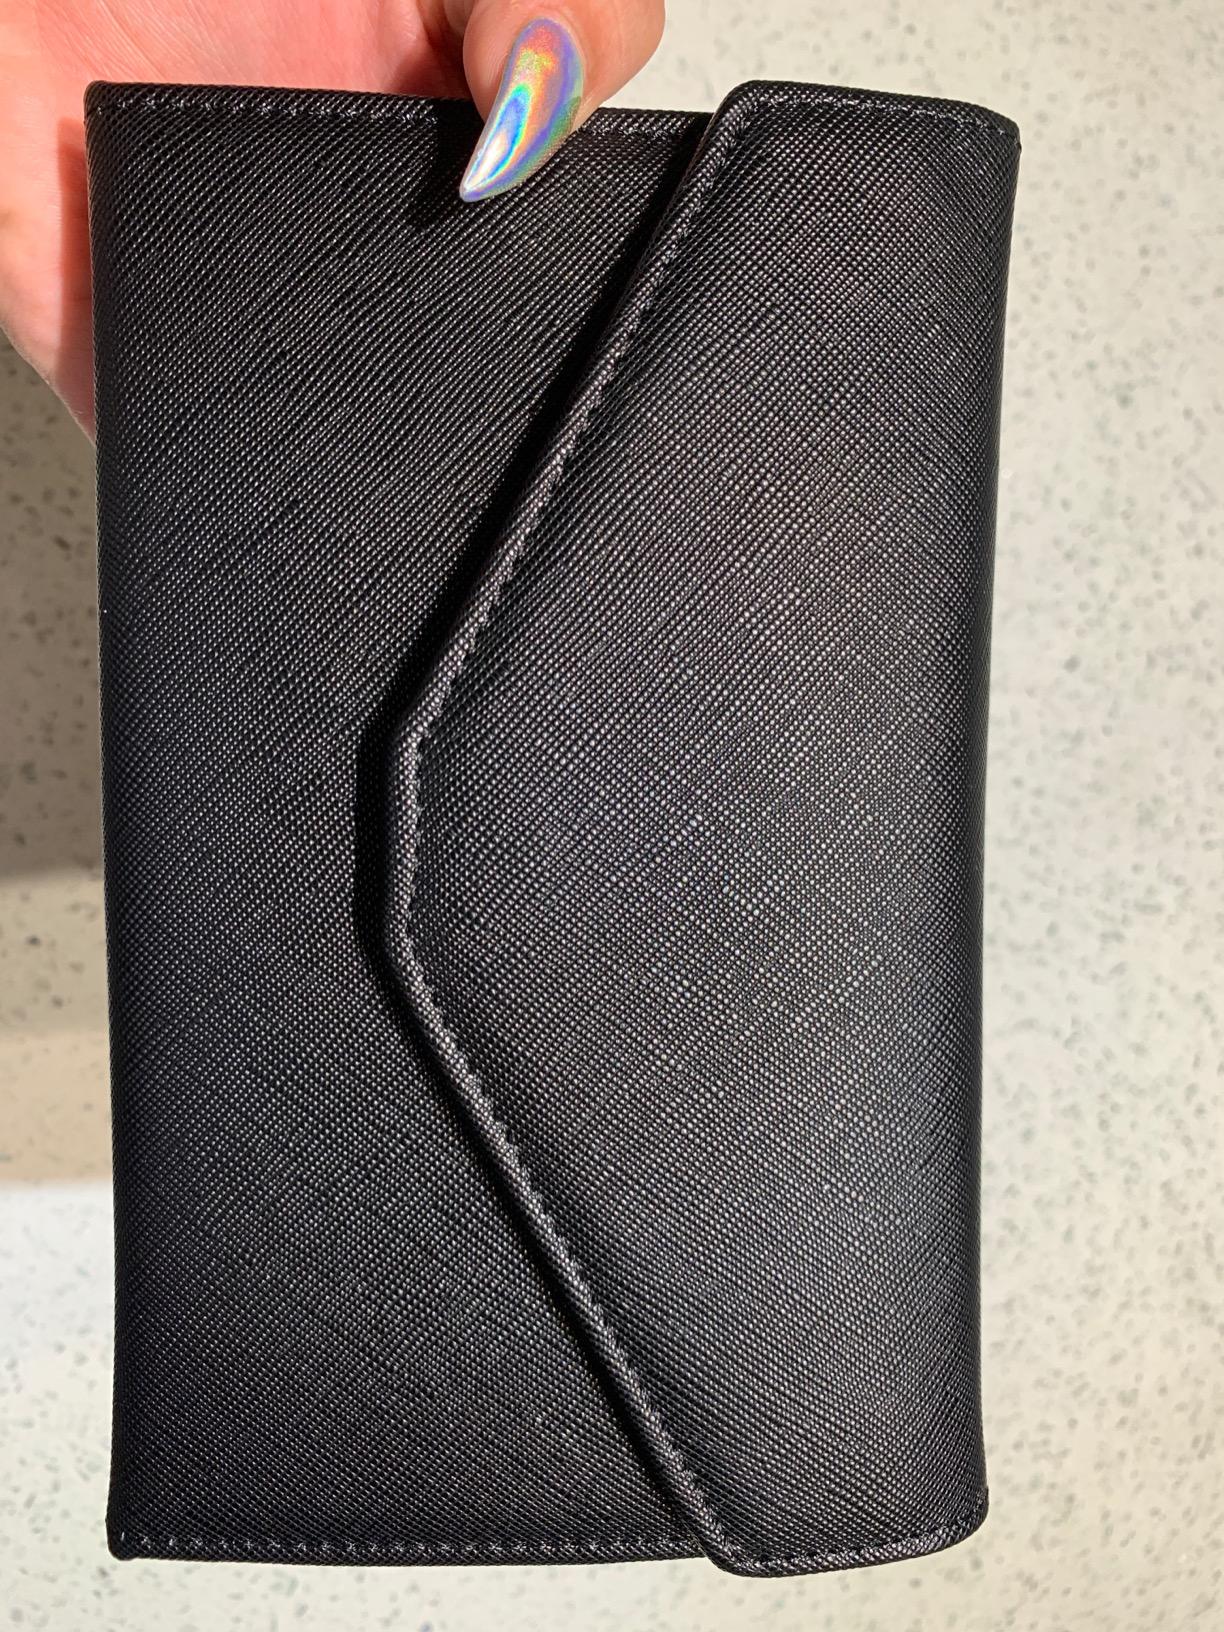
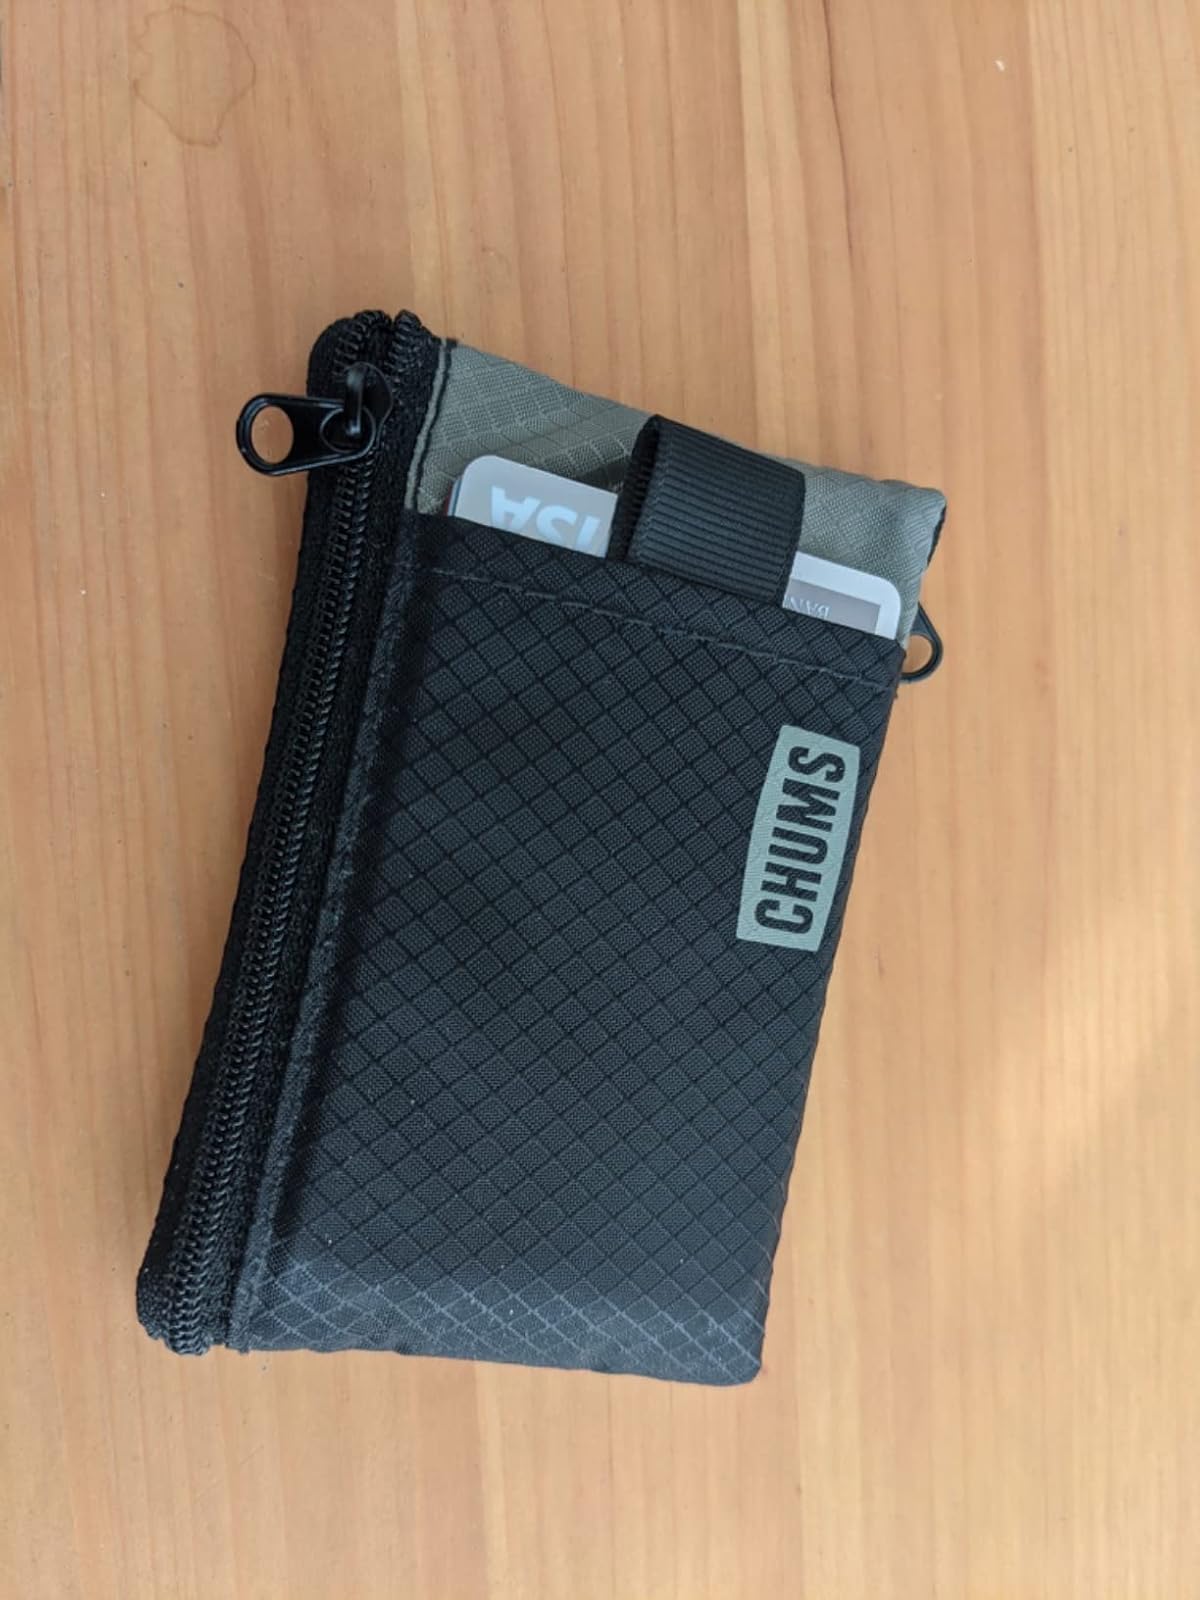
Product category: accessories_wallet
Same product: no